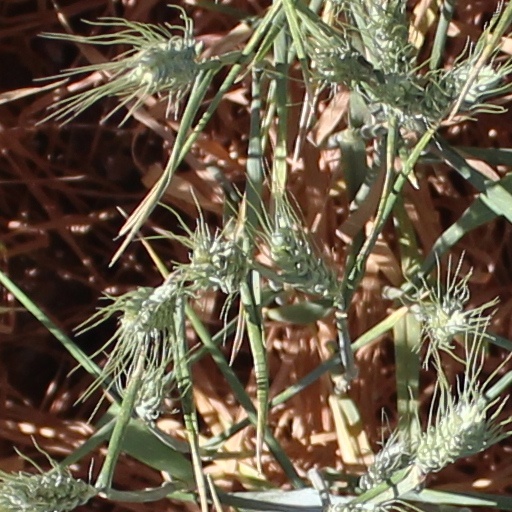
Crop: wheat